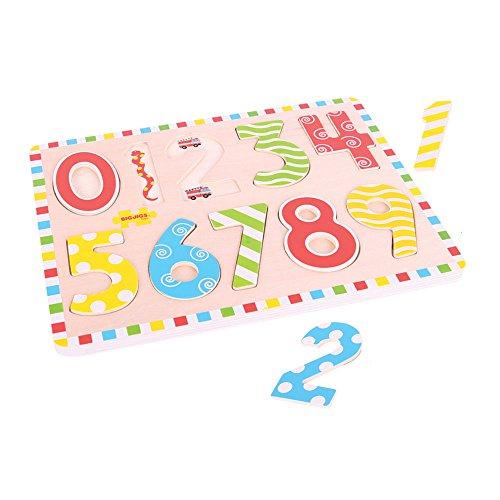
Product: Bigjigs Toys BJ756 Inset Puzzle Numbers
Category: Toys & Games | Puzzles | Pegged Puzzles
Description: Brightly colored numerals lift out to reveal cheerful stars, in the Bigjigs Toys Inset Puzzle - Numbers.
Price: $5.99
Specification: ProductDimensions:8.5x12x0.2inches|ItemWeight:1.21pounds|ShippingWeight:1.2pounds(Viewshippingratesandpolicies)|DomesticShipping:ItemcanbeshippedwithinU.S.|InternationalShipping:ThisitemcanbeshippedtoselectcountriesoutsideoftheU.S.LearnMore|ASIN:B00829WFEK|Itemmodelnumber:BJ756|Manufacturerrecommendedage:3yearsandup